Table Mountain National Park

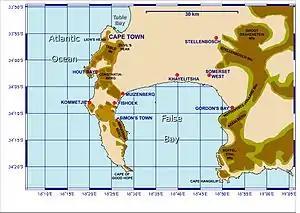
Map showing the Cape Peninsula, illustrating the positions of the Cape Town City Bowl, nestled between Table Mountain, Lion's Head, Devil's Peak and Table Bay, the main mountains and peaks that make up the Peninsula, and the Cape of Good Hope in the far south of the Peninsula. Most of the mountainous areas indicated in light and darker brown, as well as the southern end of the Peninsula, south of the 34° 10'S line of latitude, belong to the Table Mountain National Park.

The park runs approximately north–south along the range of mountains that make up the mountainous spine of the Cape Peninsula, from Signal Hill in the north, through Lion's Head, Table Mountain, Constantiaberg, Silvermine, the mountains of the southern Peninsula, terminating at Cape Point.